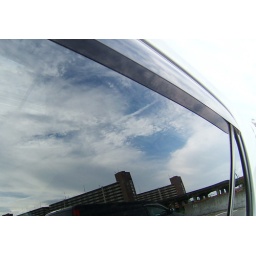
sky in window of car